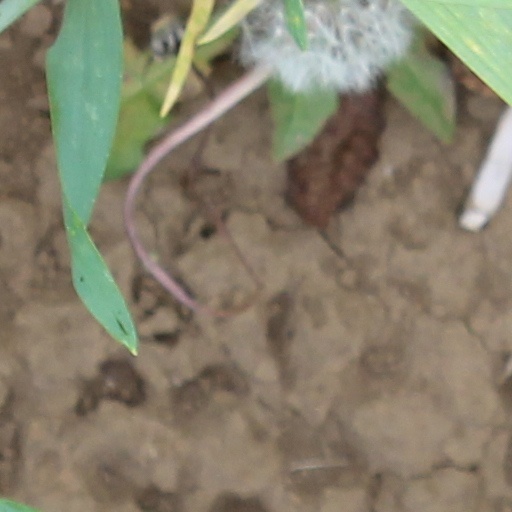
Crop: wheat